Tharus Son of Attila

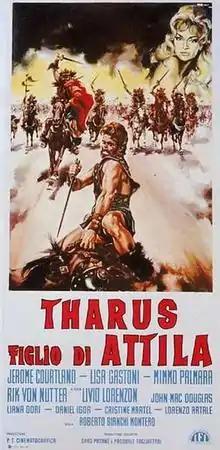

Tharus Son of Attila, also known as Colossus and the Huns, is a 1962 Italian peplum film co-written and directed by Roberto Bianchi Montero and starring Jerome Courtland in the title role.